True Spirit (film)

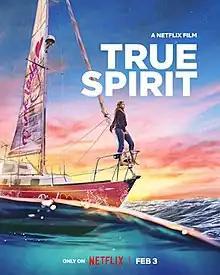
Official poster

True Spirit is a 2023 Australian biographical drama film directed by Sarah Spillane and written by Spillane, Cathy Randall, and Rebecca Banner. The film is based on the 2010 memoir of the same name by Jessica Watson, played by Teagan Croft. She is an Australian sailor who was awarded the Order of Australia Medal and is on the Australian Sailing Hall of Fame after attempting a solo global circumnavigation at the age of 16. The film was made available for streaming on Netflix on 3 February 2023.